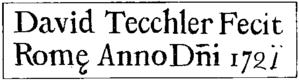
Signature David Tecchler - 1721